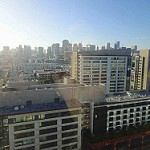
Label: buildings